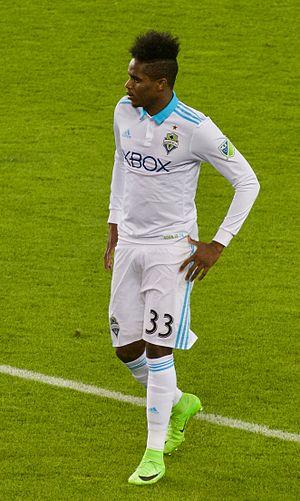
Joevin Jones est un footballeur international trinidadien né le 3 août 1991 à Carenage. Il évolue au poste d'arrière gauche avec les Sounders de Seattle en MLS.